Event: Nepal Earthquake
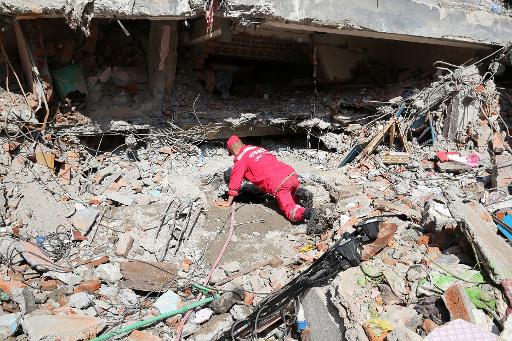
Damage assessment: damage